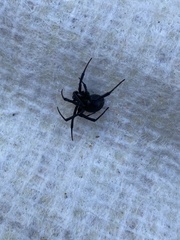
Species: Lactrodectus_hesperus